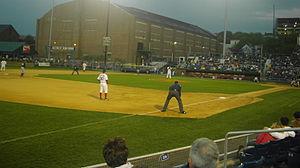
Le Portland Exposition Building surnommé « Expo » est une salle omnisports à Portland. Ses locataires sont les Red Claws du Maine. La salle accueille près de 270 évènements par an : foires commerciales, concerts, évènements sportifs, conférences.